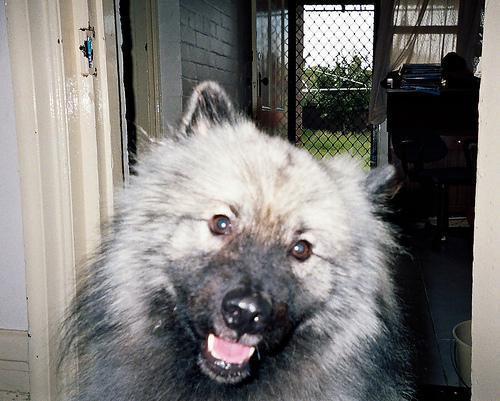
keeshond